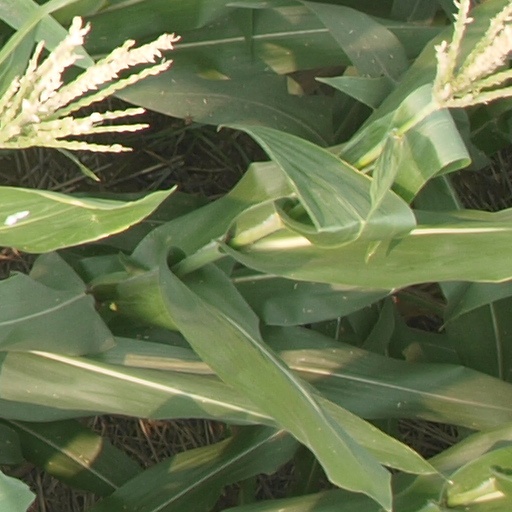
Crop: maize; corn